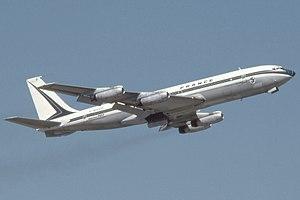
Le Boeing 707 est un avion de ligne quadriréacteur long-courrier de taille moyenne à fuselage étroit construit par Boeing Commercial Airplanes entre 1958 et 1979. Son nom est habituellement prononcé « seven o seven » en anglais et « sept cent sept » en français. Selon les versions, l'avion a une capacité de 140 à 189 passagers et une distance franchissable comprise entre 4 630 et 10 650 km.